Linus (deejay)

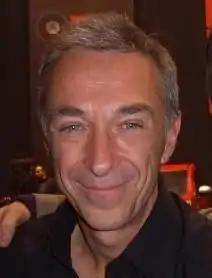
Linus in 2009

Pasquale Di Molfetta (born 30 October 1957, in Foligno), better known as Linus, is an Italian radio host and the artistic director of Radio Deejay.